Alcoba

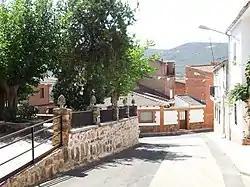
Street of Alcoba

Alcoba is a municipality located in the province of Ciudad Real, Castile-La Mancha, Spain. It has a population of 639 (2014).